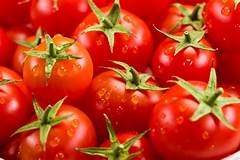
Label: tomato